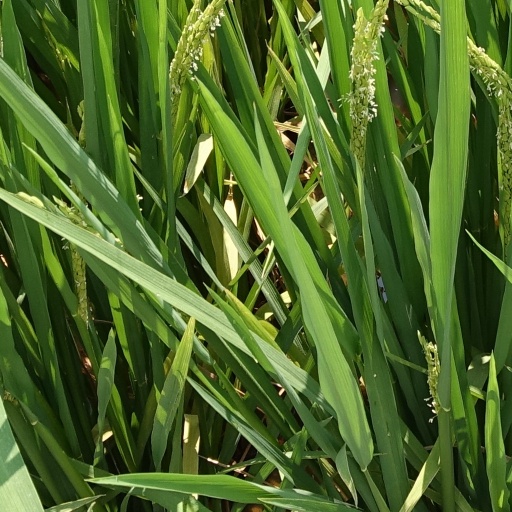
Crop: rice